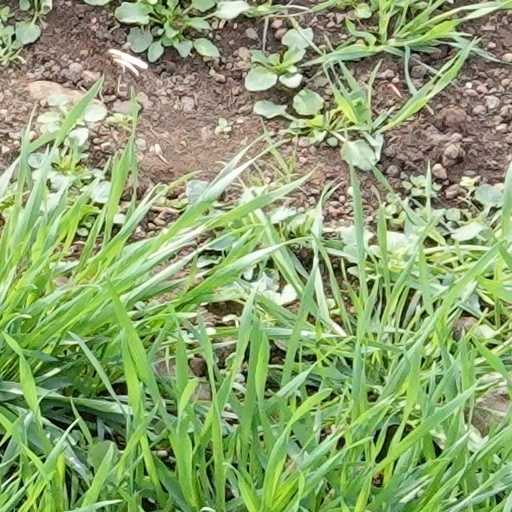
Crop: wheat